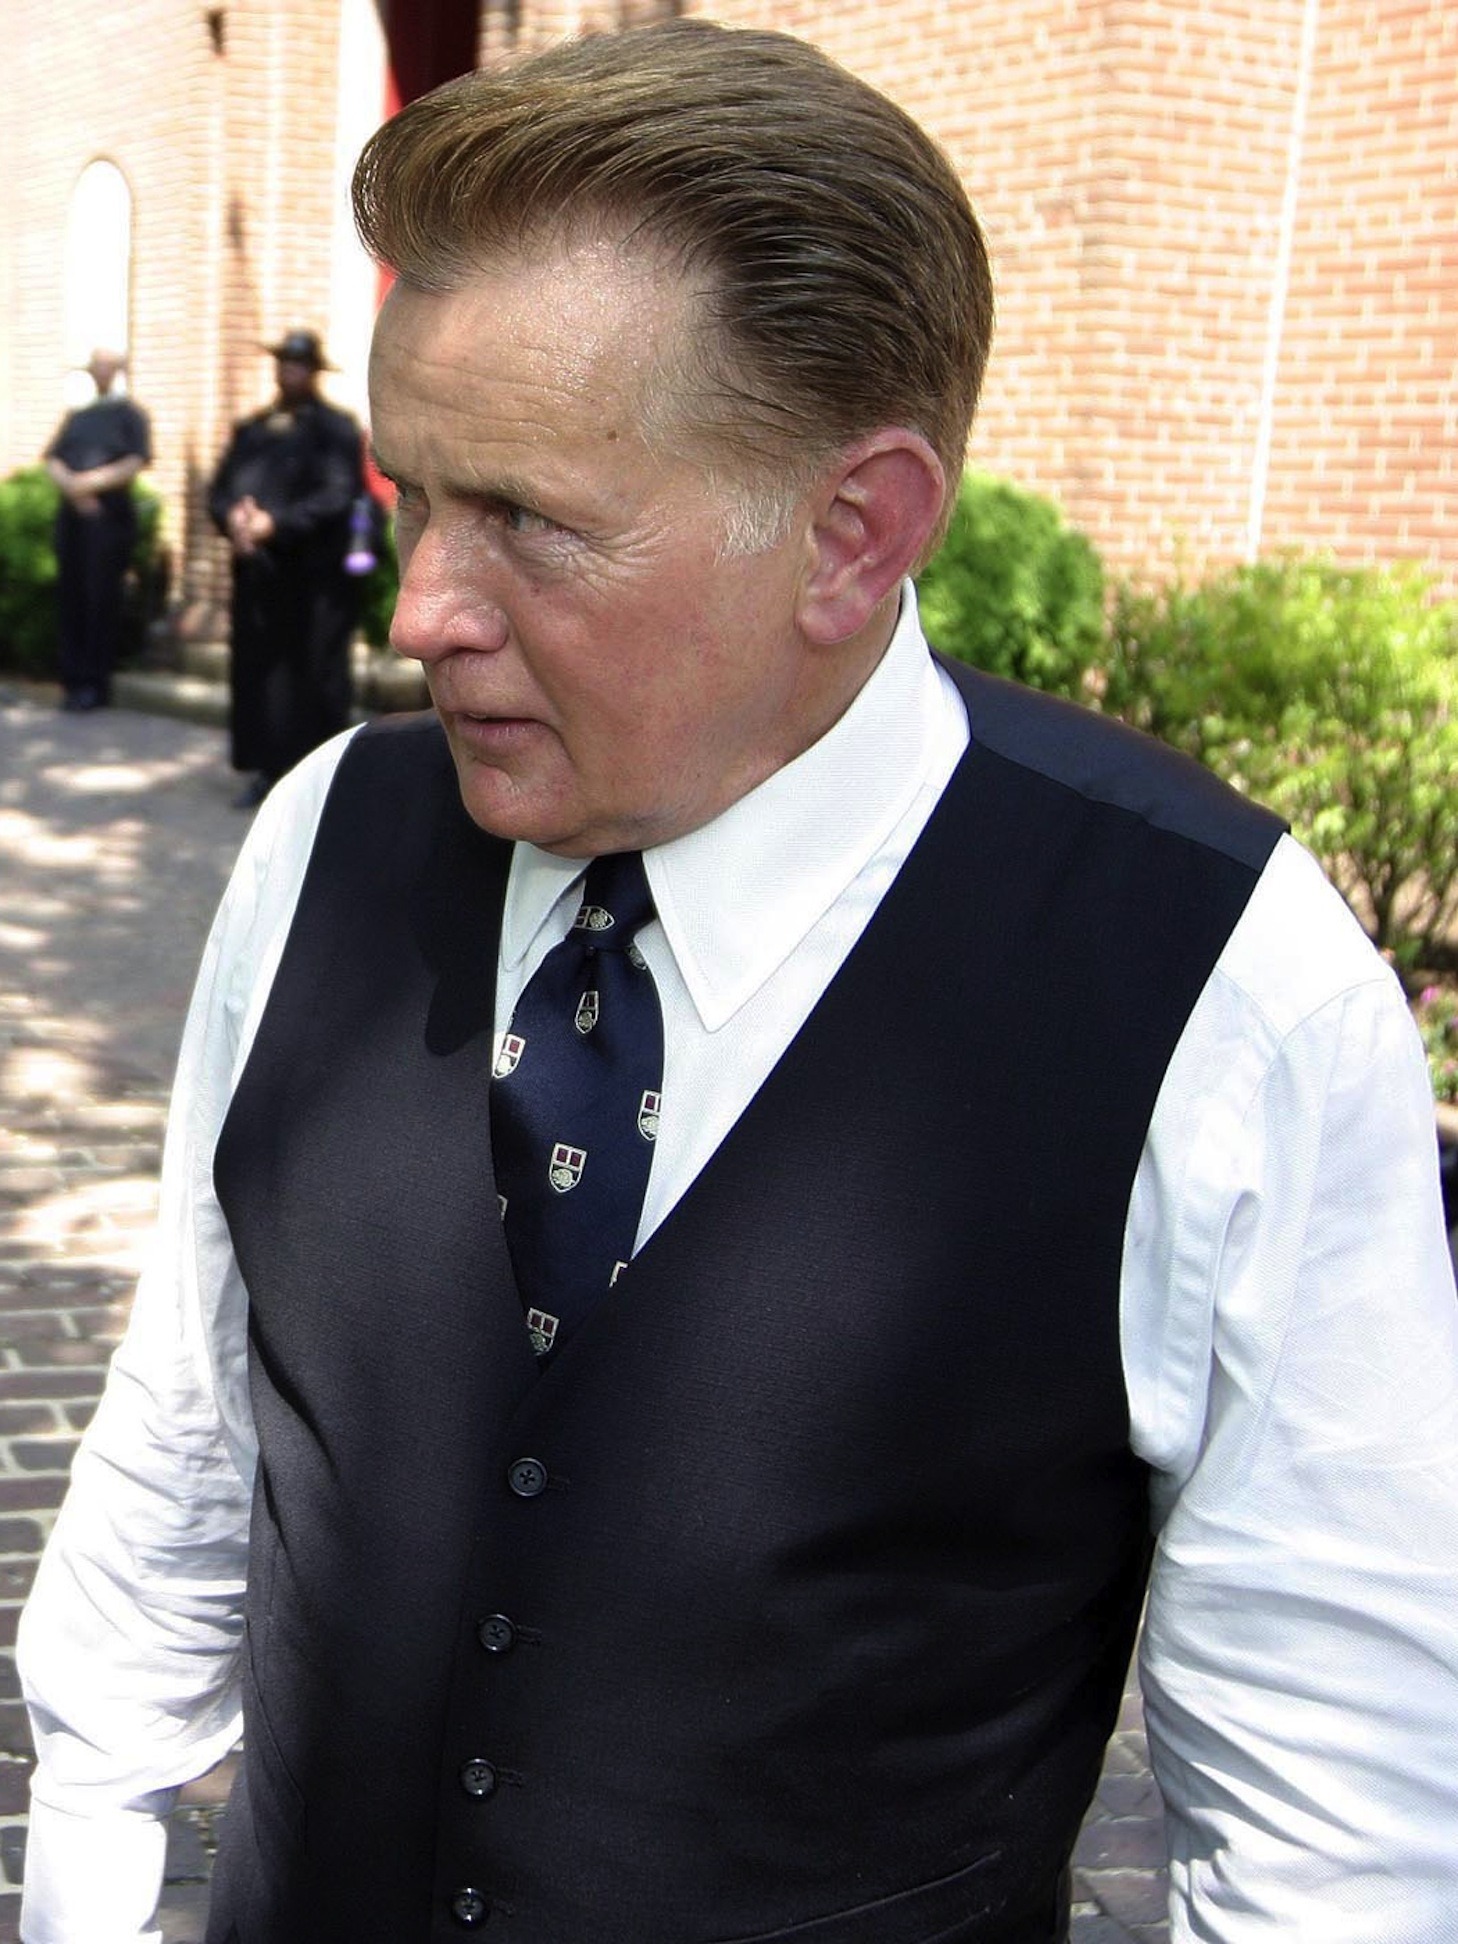
man, person, hair, film, male, groom, hairstyle, tuxedo, outside, ceremony, cinema, famous, celebrity, actor, movies, known, formal wear, martin sheen